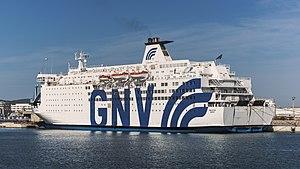
Grandi Navi Veloci est une compagnie maritime italienne créée en 1992 par Aldo Grimaldi. Elle débute ses activités en 1993. Rachetée en 2011 par Gianluigi Aponte, elle intègre le groupe MSC.
Le GNV Atlas est un ferry de la compagnie italienne Grandi Navi Veloci. Construit entre 1989 et 1990 aux chantiers ouest-allemands Schichau-Seebeckwerft de Bremerhaven pour la compagnie britannique Olau Line, il portait à l'origine le nom d‘Olau Britannia. Mis en service en mai 1990 entre le Royaume-Uni et les Pays-Bas, son exploitation sera toutefois interrompue en 1994 en raison de son coût trop élevé. Cédé la compagnie britannique P&O Ferries, il prend le nom de Pride of Portsmouth et navigue à compter de juin 1994 entre le Royaume-Uni et la France. Vendu en 2005 à la compagnie italienne SNAV, il est exploité à partir de mai 2006 entre l'Italie continentale et la Sicile sous le nom de SNAV Lazio. Transféré en 2011 au sein de la flotte de Grandi Navi Veloci à la suite du rachat de SNAV par le groupe MSC, sa propriété sera transférée à GNV en 2017, c'est à cette occasion qu'il est rebaptisé GNV Atlas. Il navigue désormais principalement entre la France et le Maroc.